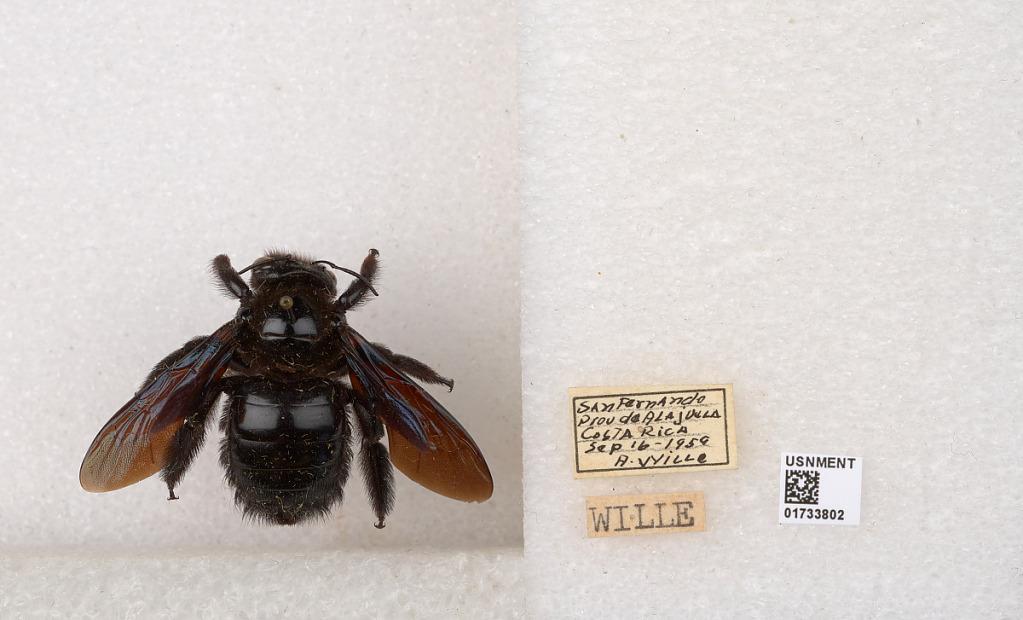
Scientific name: Xylocopa (Megaxylocopa) fimbriata Fabricius
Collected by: A. Wille
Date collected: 1959-9-16
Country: Costa Rica
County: Alajuela
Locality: San Fernando